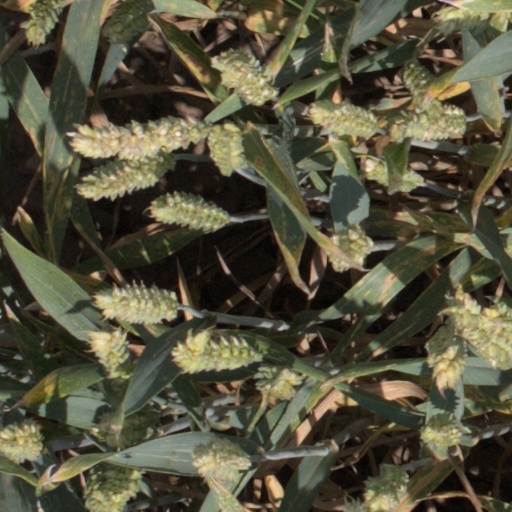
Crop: wheat